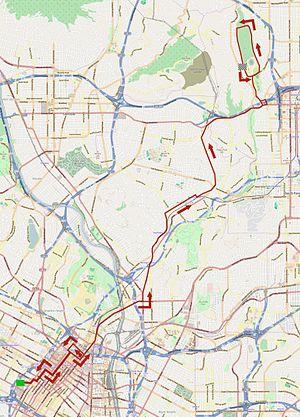
La 10ᵉ édition du Tour de Californie a eu lieu du 10 au 17 mai 2015. La course fait partie du calendrier UCI America Tour 2015 en catégorie 2.HC.